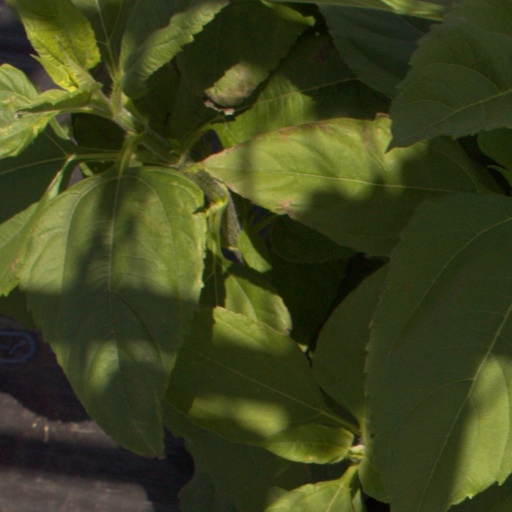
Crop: Jerusalem artichoke